Stadio Olimpico

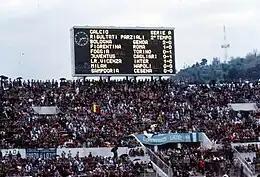

In 1977, Rome hosted its first European Cup final. The match was between Borussia Mönchengladbach and Liverpool FC, both seeking their first-ever title. Liverpool won 3–1, with one goal each by Terry McDermott, Tommy Smith and Phil Neal, and the Dane Allan Simonsen scored a temporary equaliser for the German team. At the Olimpico, Liverpool was the second English and the third British side to be crowned European champion.